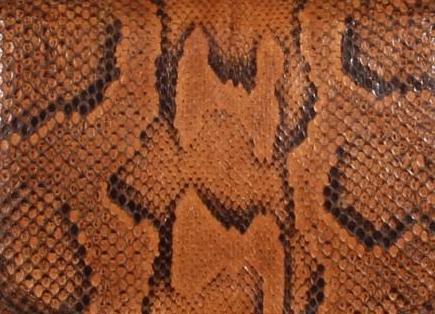
Texture: scaly